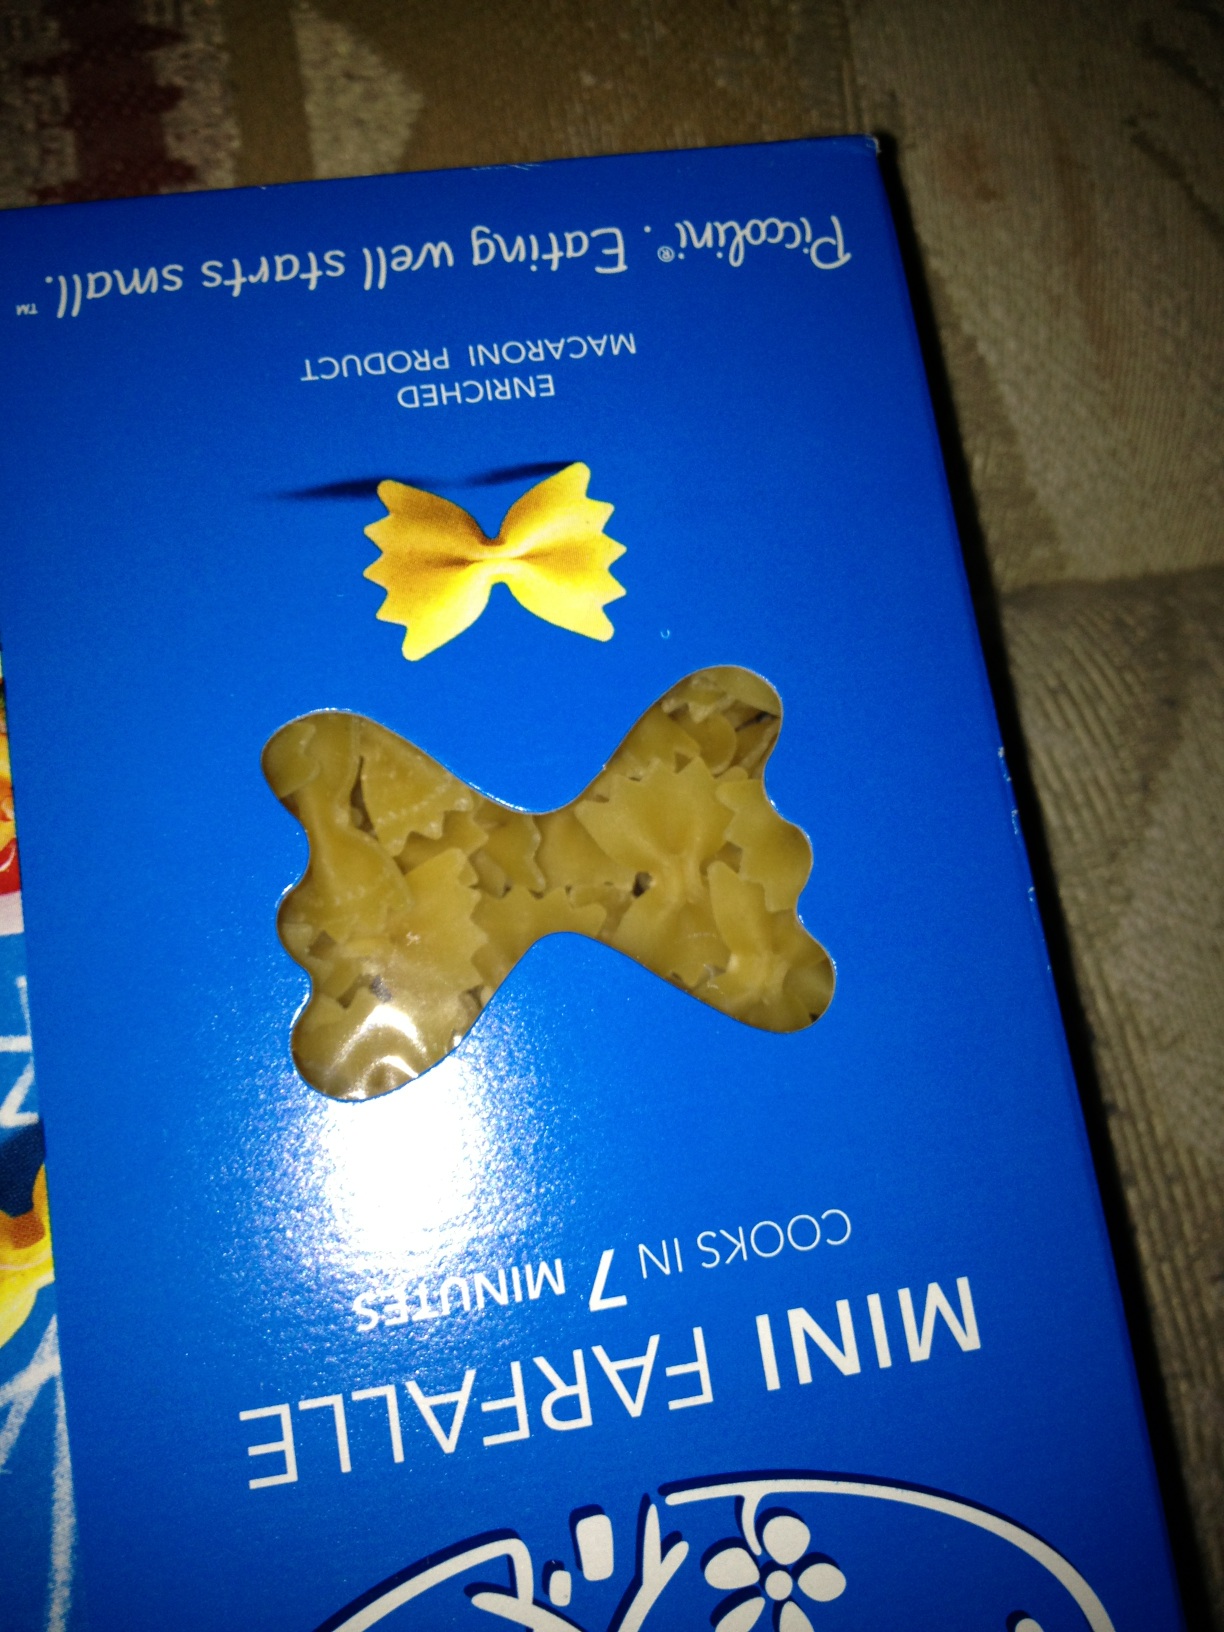Question: What box of pasta is this?
Answer: mini farfalle